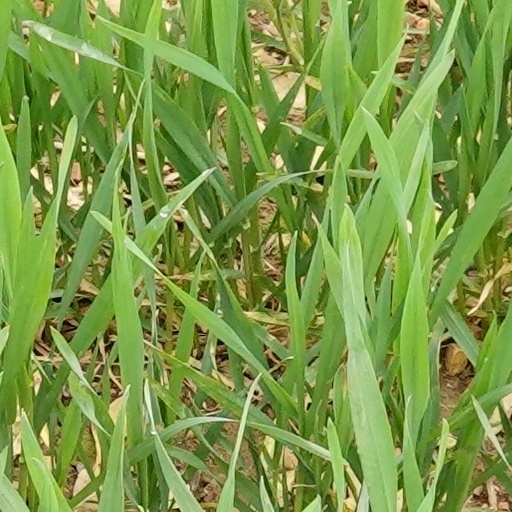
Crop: wheat